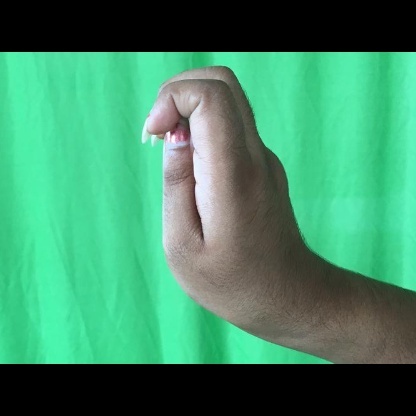
Mudra: Katakamukha